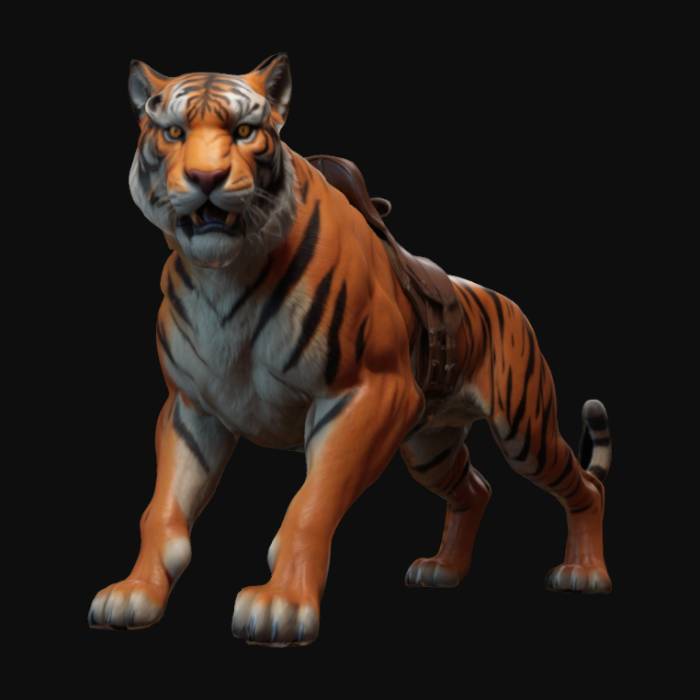
미적 점수 (1~10점): 8